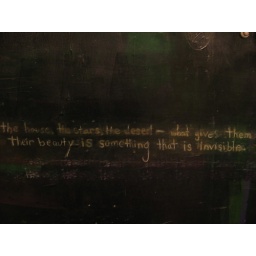
on the bathroom door in a coffee house